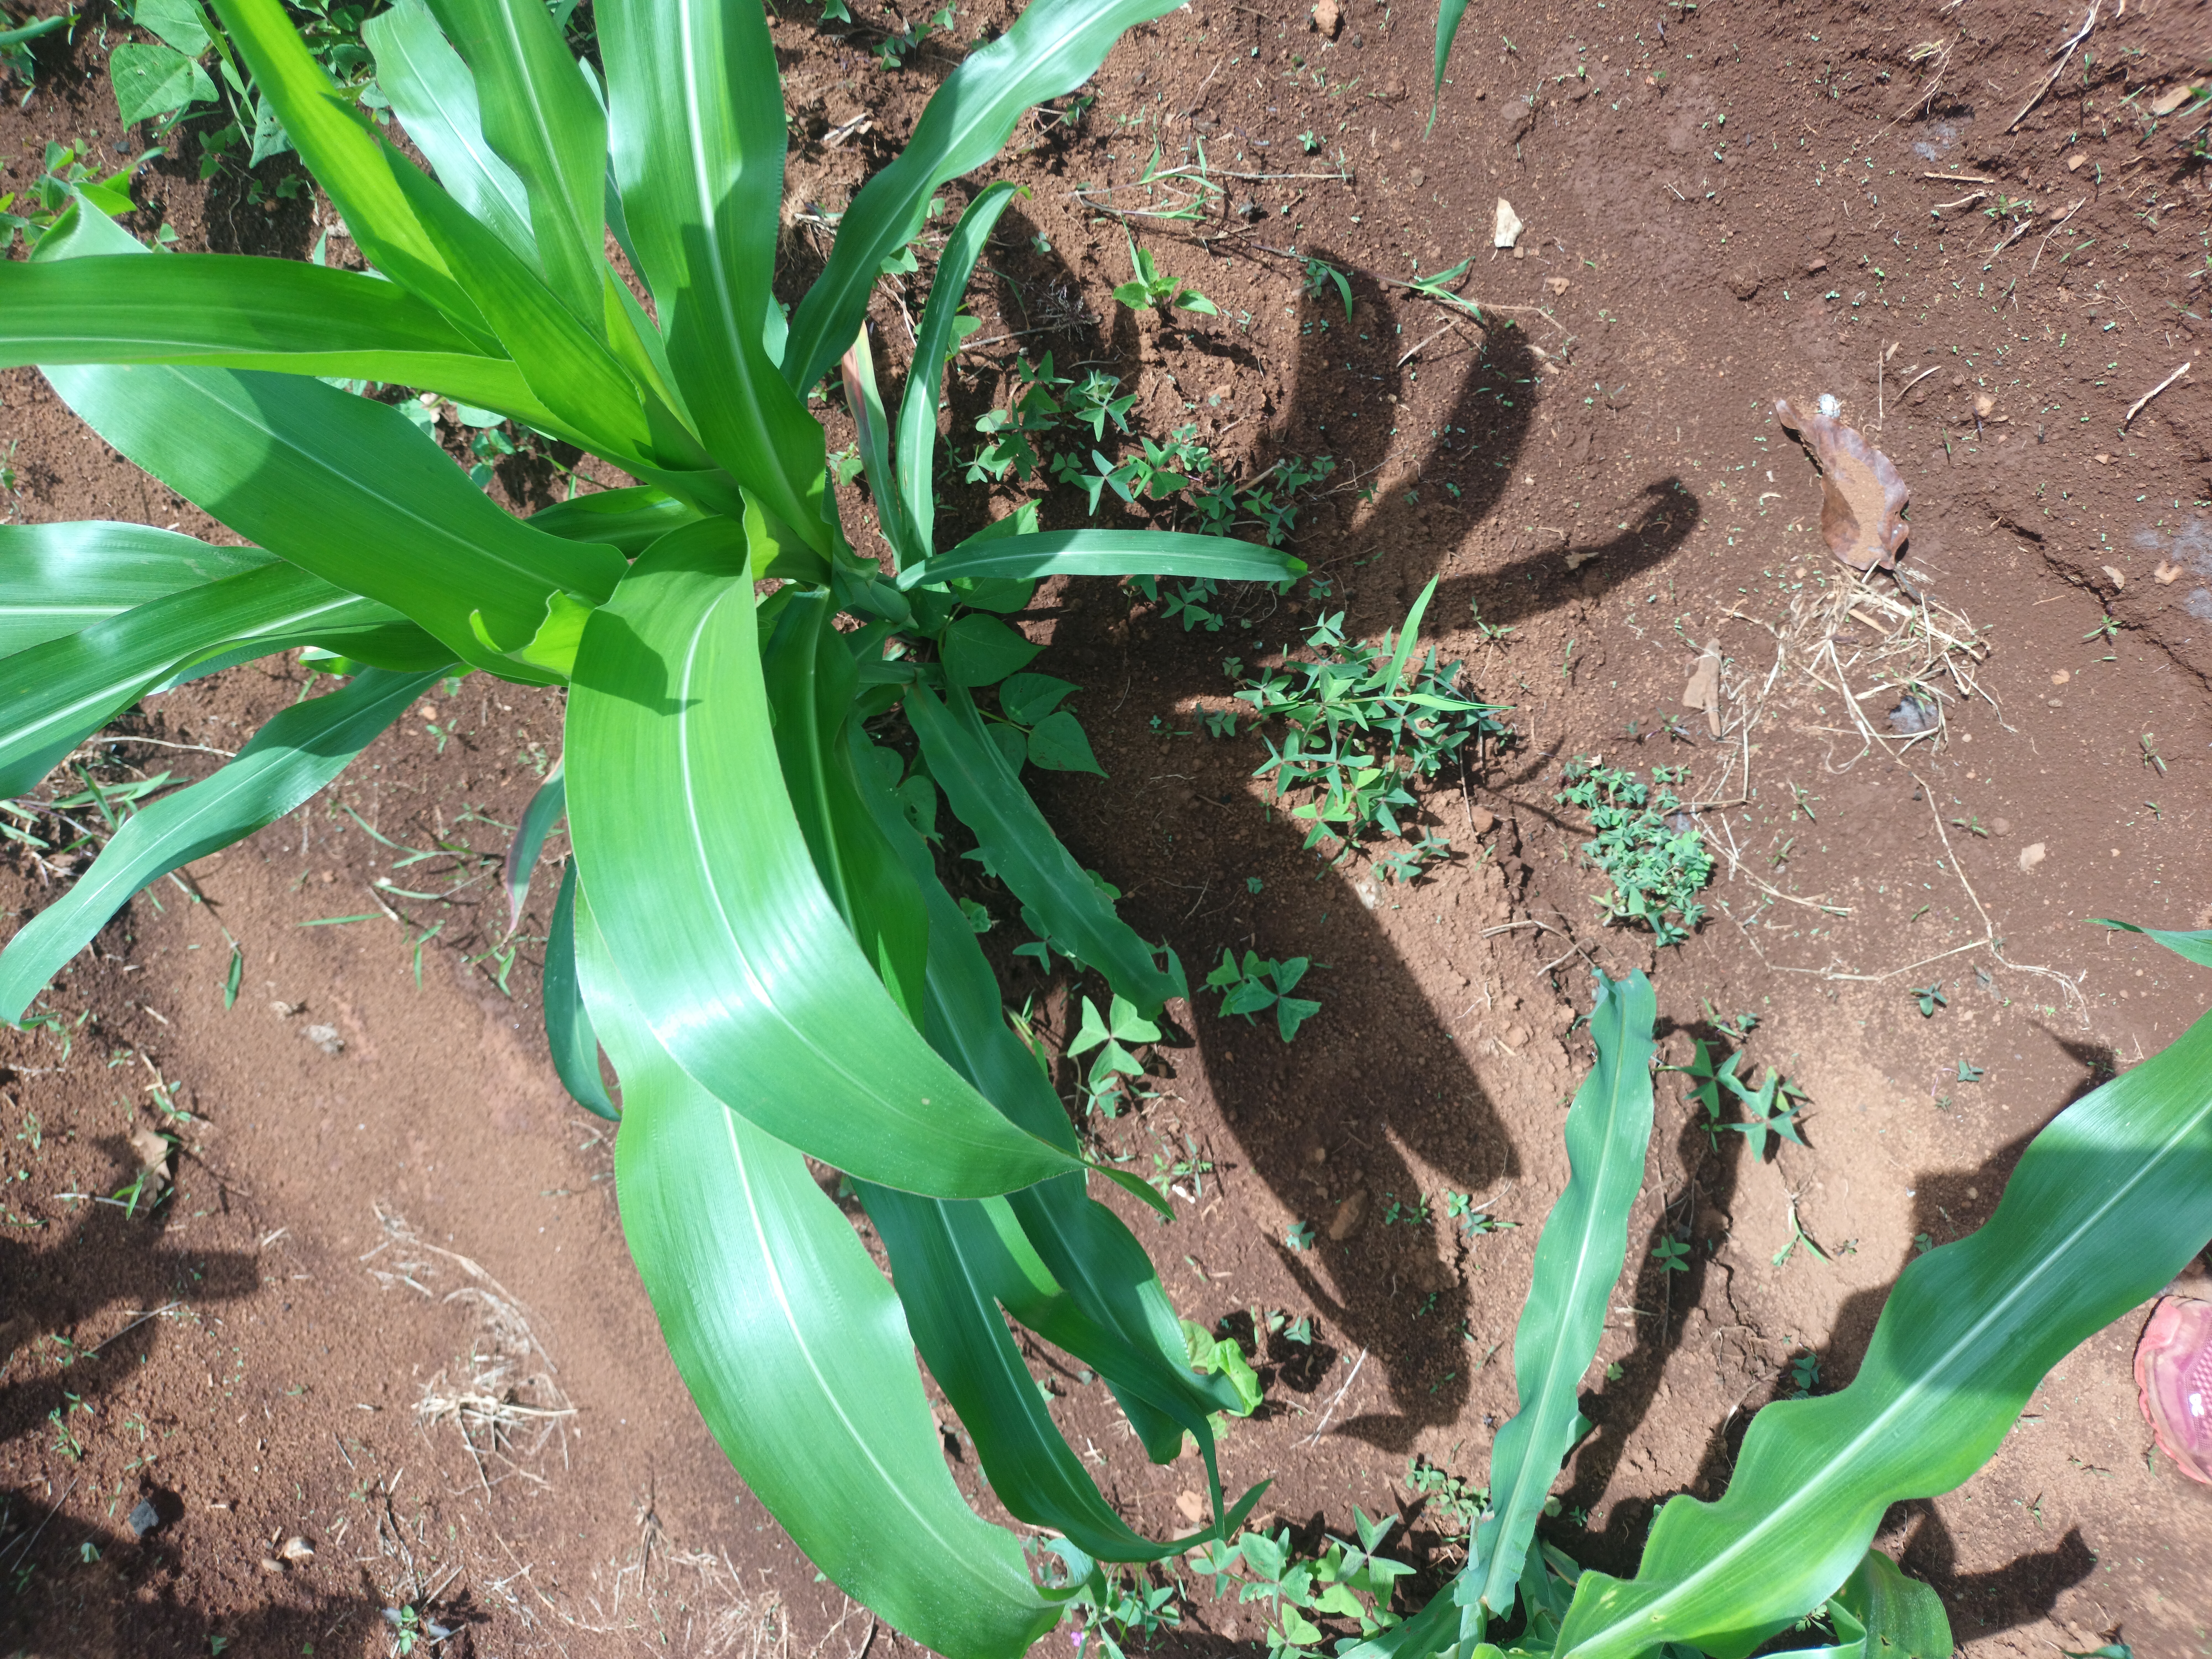
Label: healthy